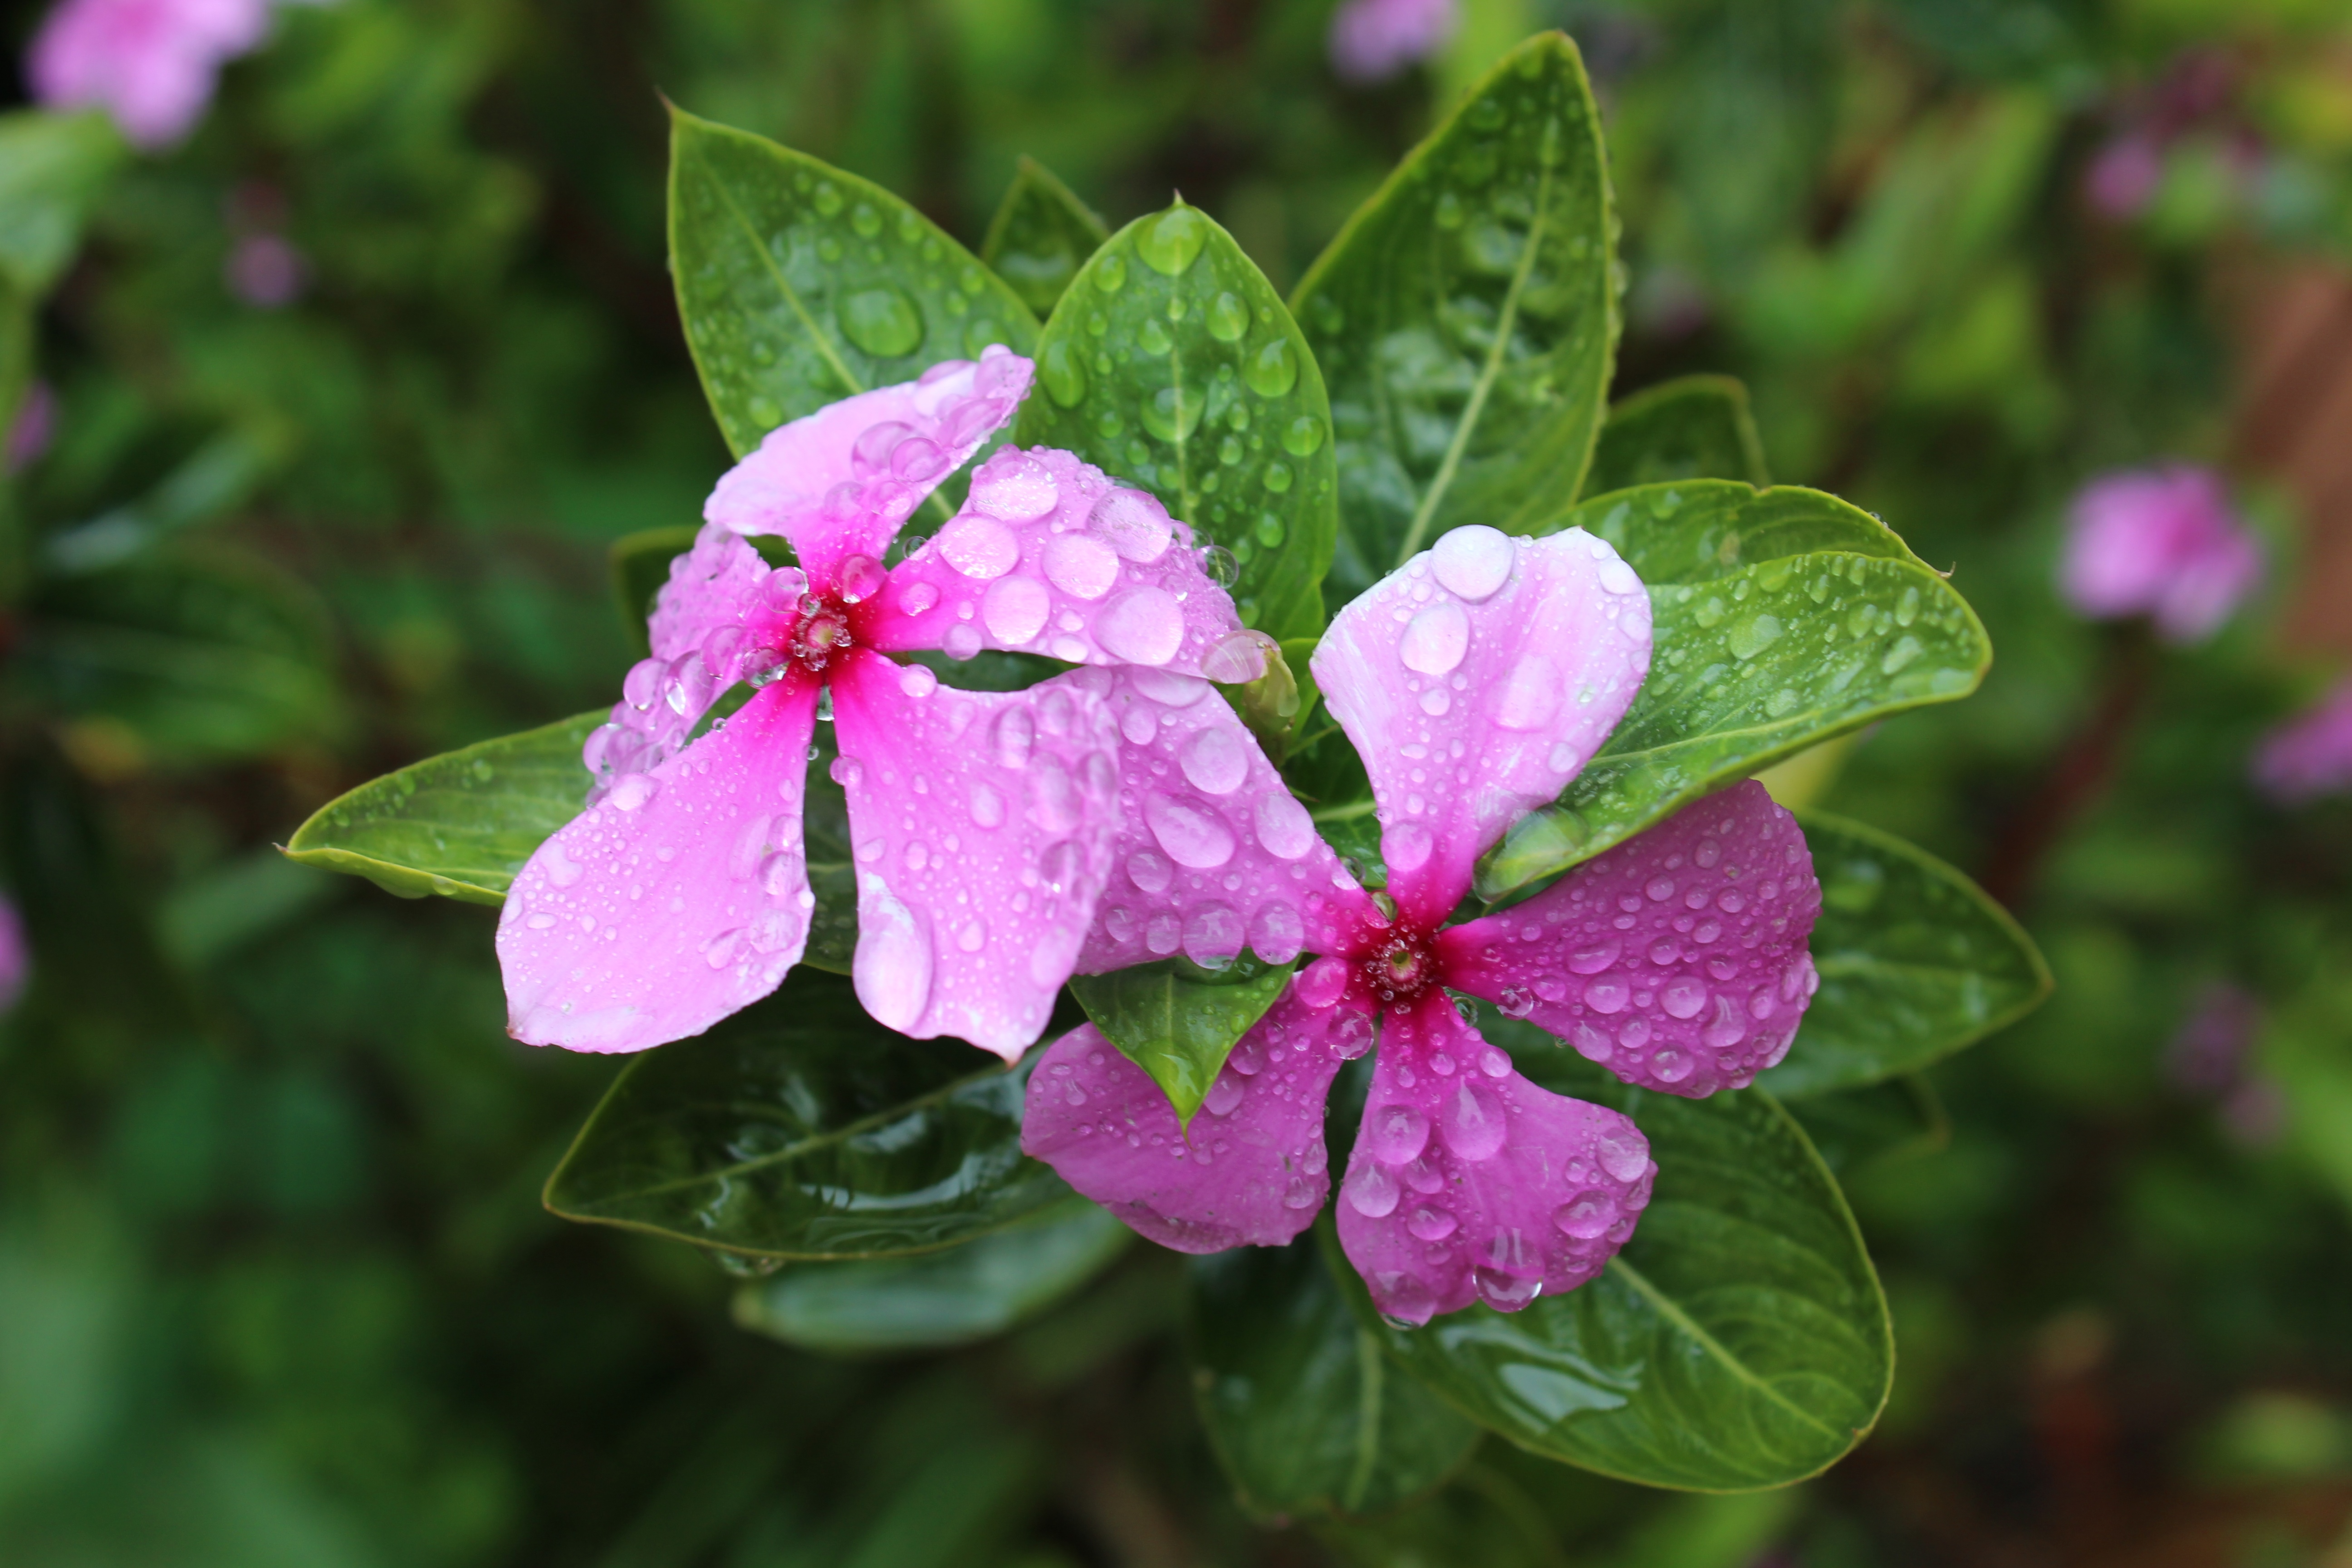
blossom, plant, flower, botany, flora, wildflower, shrub, macro photography, flowering plant, busy lizzie, annual plant, land plant, four o clocks, four o clock flower